Barbara of Portugal

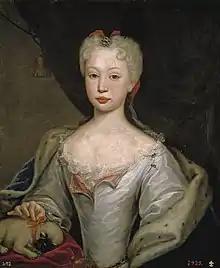

Two years later, Barbara's mother gave birth to a son, Pedro, and she ceased to be heir presumptive. Pedro died at the age of two, but by that time, the queen had already had another son, Joseph, and hence Barbara never became heir presumptive again.